Preferred Reporting Items for Systematic Reviews and Meta-Analyses

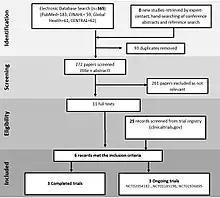
A completed PRISMA flow diagram from a published systematic review

The use of checklists like PRISMA is likely to improve the reporting quality of a systematic review and provides substantial transparency in the selection process of papers in a systematic review. The PRISMA Statement has been published in several journals.